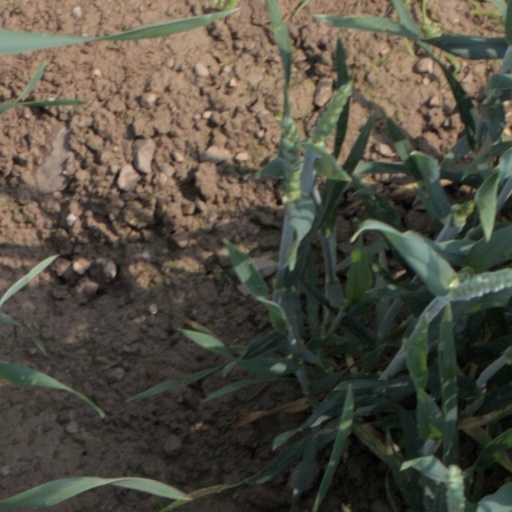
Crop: wheat